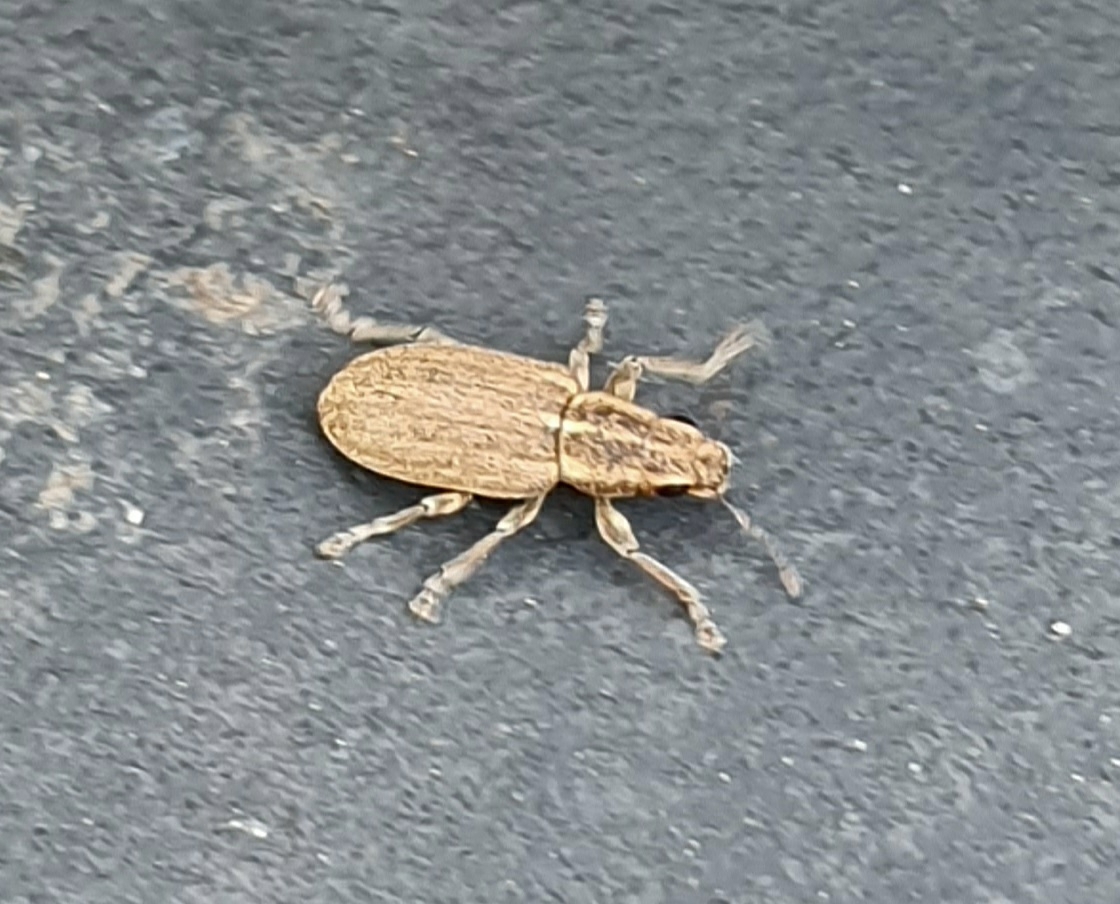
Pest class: pea_leaf_weevil